Captaincy General of the Philippines

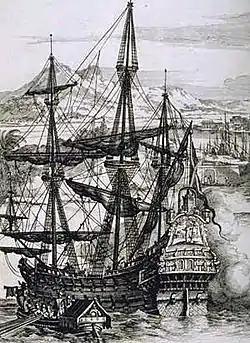
A sketch of a Manila galleon used during the Manila-Acapulco trade

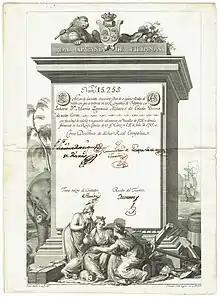
Real Compañia de Filipinas

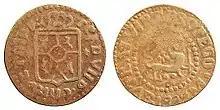
Spanish coin minted in Manila 1829, during the reign of Ferdinand VII of Spain

On the national level or social class, the King of Spain, via his Council of the Indies ("Consejo de las Indias"), governed through his representative in the Philippines, the Governor-General of the Philippines ("Gobernador y Capitán General"). With the seat of power in Intramuros, Manila, the Governor-General was given several duties: head of the supreme court, the "Royal Audiencia of Manila"; Commander-in-chief of the army and navy, and the economic planner of the country. All executive power of the local government stemmed from him and as regal patron, he had the authority to supervise mission work and oversee ecclesiastical appointments. His yearly salary was 40,000 pesos. The Governor-General was commonly a "peninsular Spaniard", a Spaniard born in Spain, to ensure loyalty of the colony to the crown.